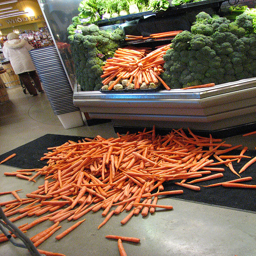
a load of carrots are spilled on a supermarket floor
A vegetable stand that has carrots spilled all over
A pile of carrots laying on top of a floor.
A pile of carrots on a supermarket floor beneath a vegetable display.
Group of carrots spilled on the ground at a grocery store.